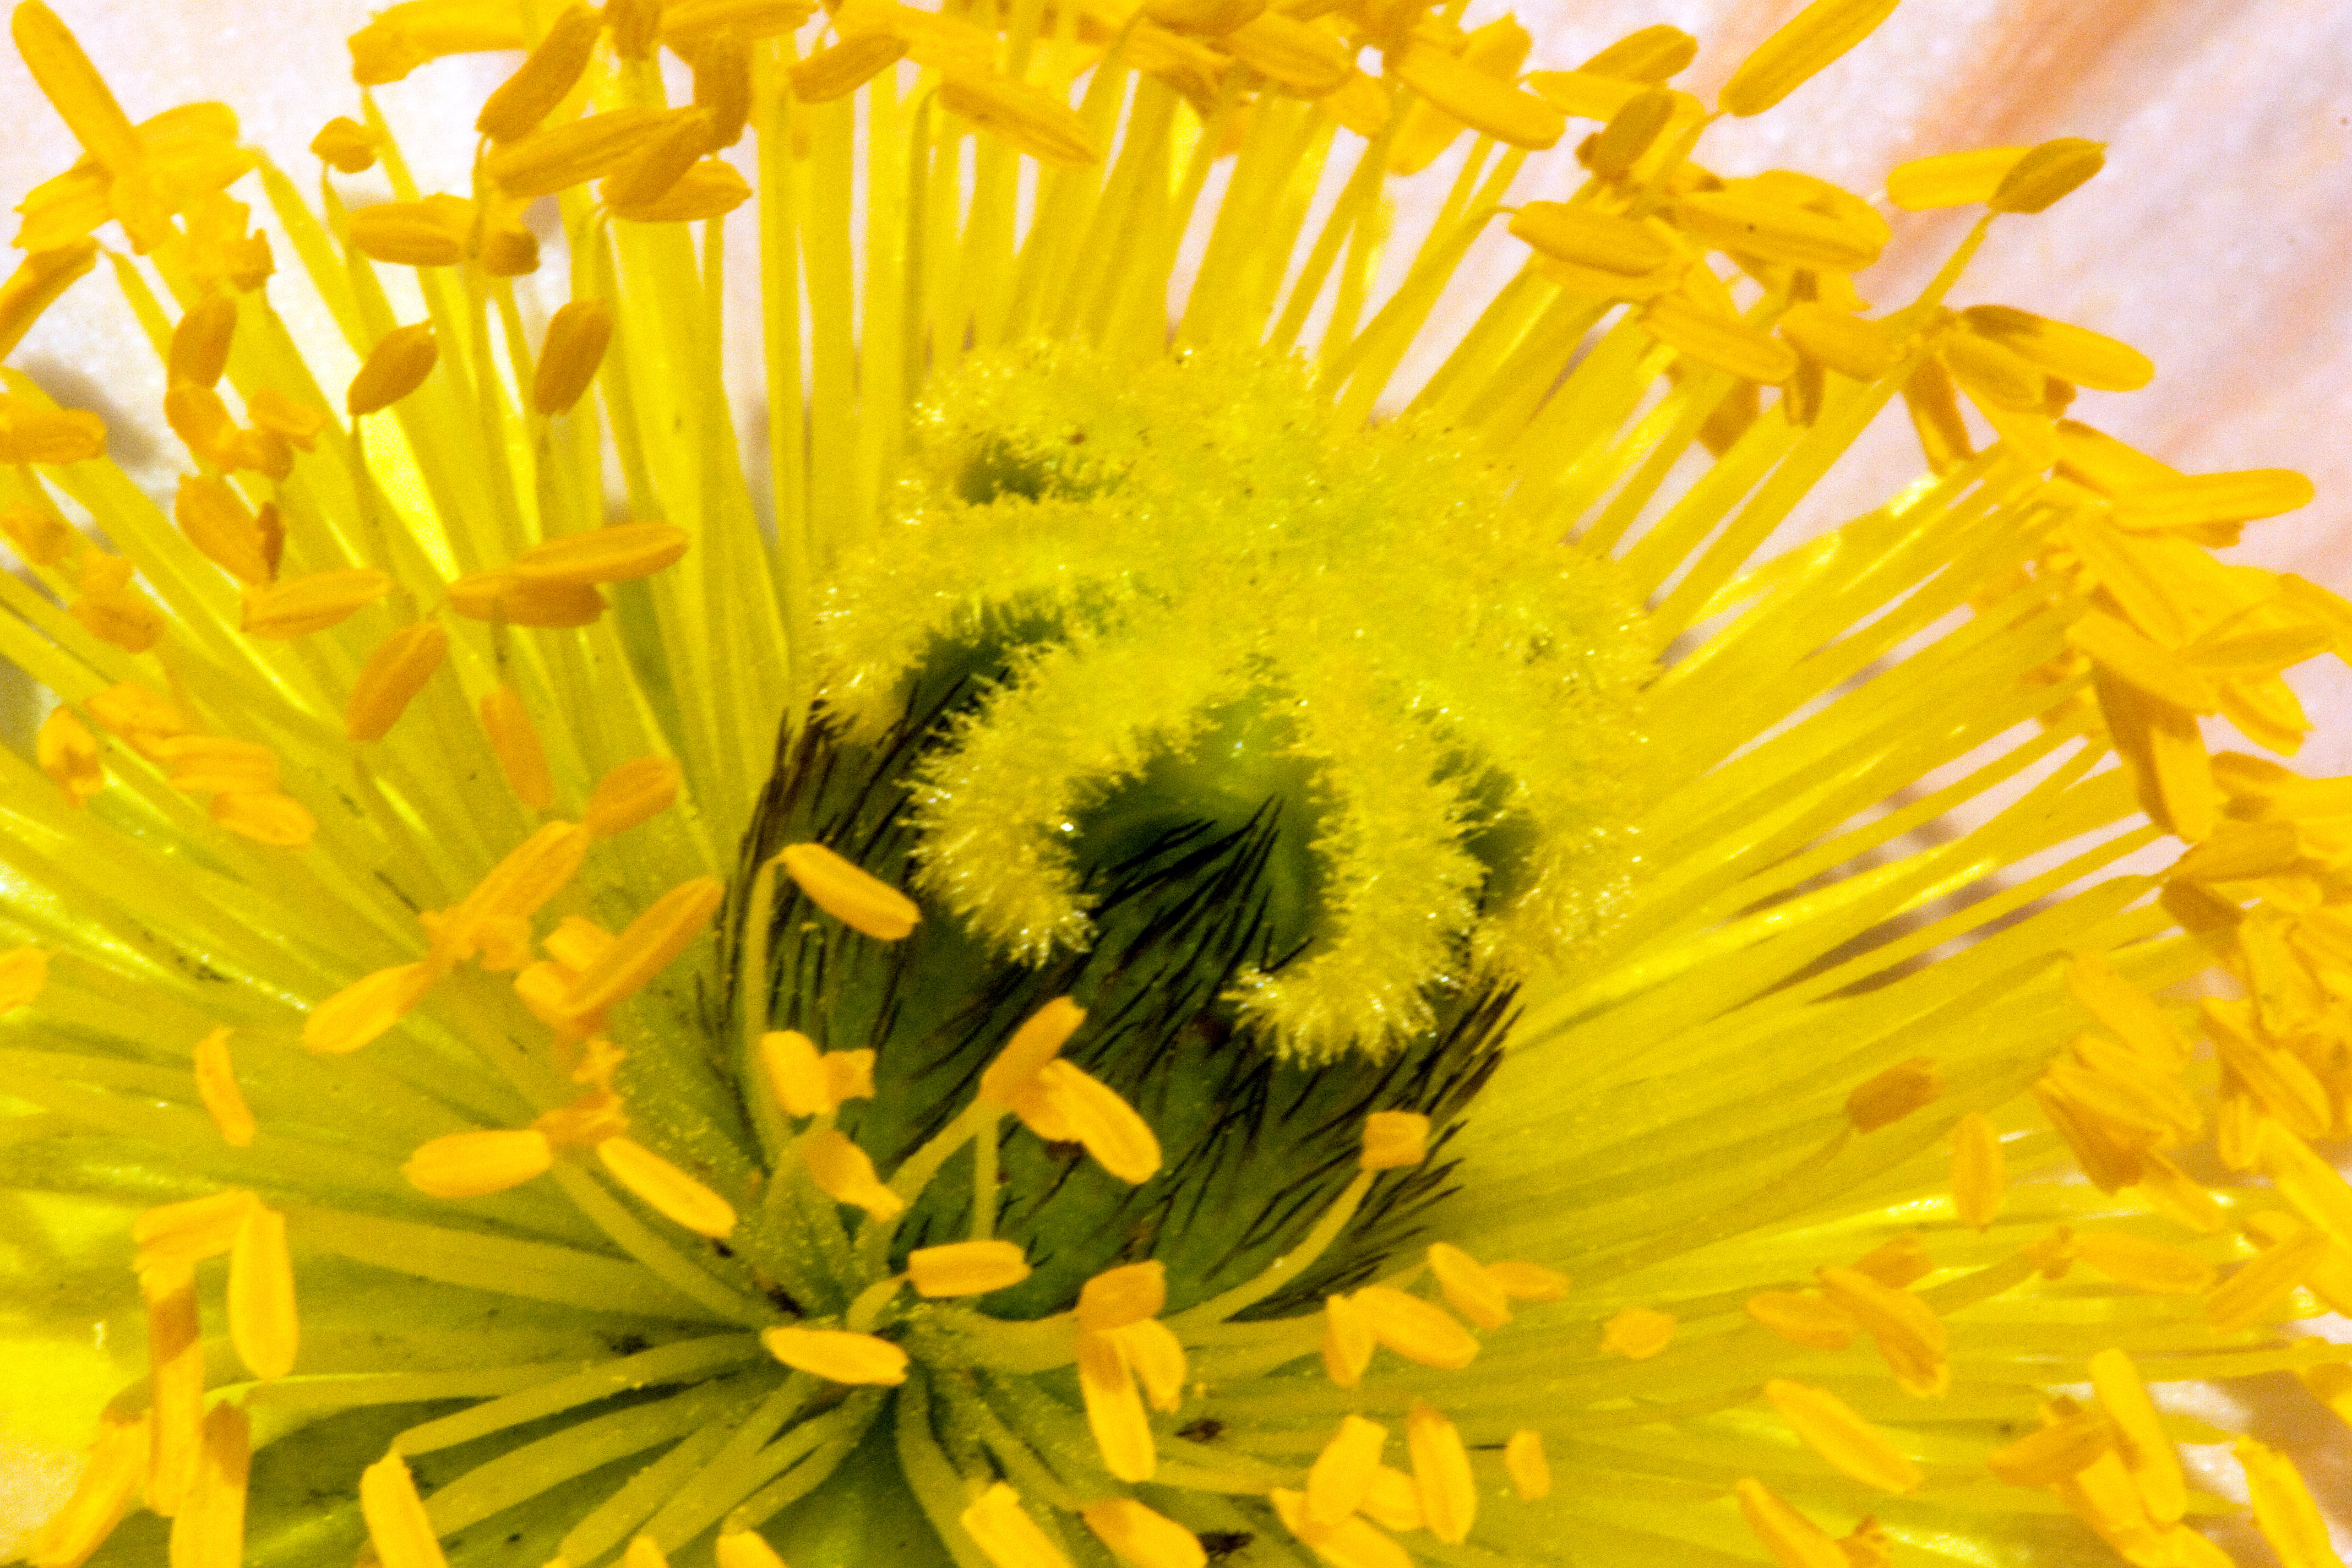
plant, dandelion, flower, petal, pollen, lens, macro, canon, yellow, flora, sunflower, close up, eos, rebel, of, happy, digital, shades, friday, ian, sane, everyone, xsi, hsoyf, macro photography, worldworx, flowering plant, daisy family, sunflower seed, plant stem, land plant